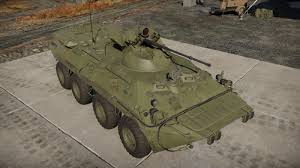
Label: BTR-80